Public image of Sarah Palin

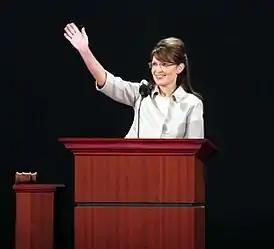
Sarah Palin waves to delegates during her vice-presidential nomination acceptance speech at the 2008 Republican National Convention.

Sarah Palin, while serving as Governor of Alaska, was nominated as the first female candidate of the Republican Party for Vice President of the United States. Following the nomination, her public image came under close media scrutiny, particularly regarding her religious perspective on public life, her socially conservative views, and a perceived lack of experience. Palin's experience in foreign and domestic politics came under criticism among conservatives as well as liberals following her nomination. A poll taken by Rasmussen Reports just after the Republican National Convention in the first week of September 2008 found that Palin was more popular than either Barack Obama or John McCain; however, this perception later reversed. At the same time, Palin became more popular among Republicans than McCain. A February 2010 "ABC News/Washington Post" poll showed 71% of Americans felt Palin lacked the qualifications necessary to be President of the United States.